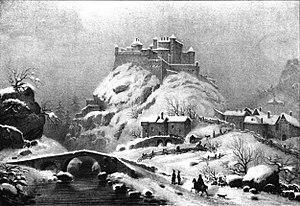
Album du Dauphiné - tome III, litographie de Chateau-Queyraz, Hautes Alpes
Château-Ville-Vieille est une commune française située dans le département des Hautes-Alpes, en région Provence-Alpes-Côte d'Azur.